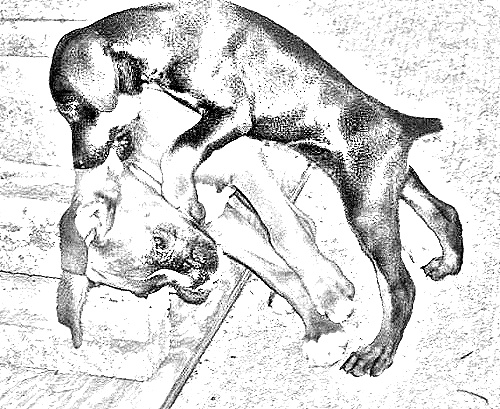
Portrait style: Sketch Portrait